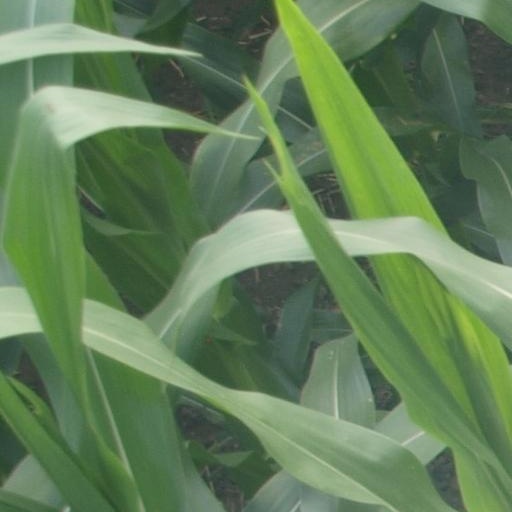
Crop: maize; corn